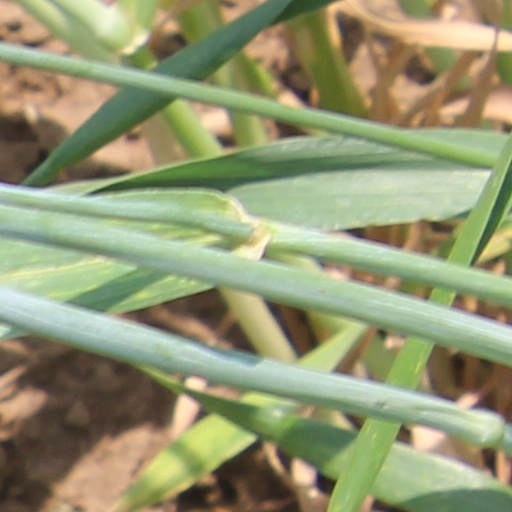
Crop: wheat